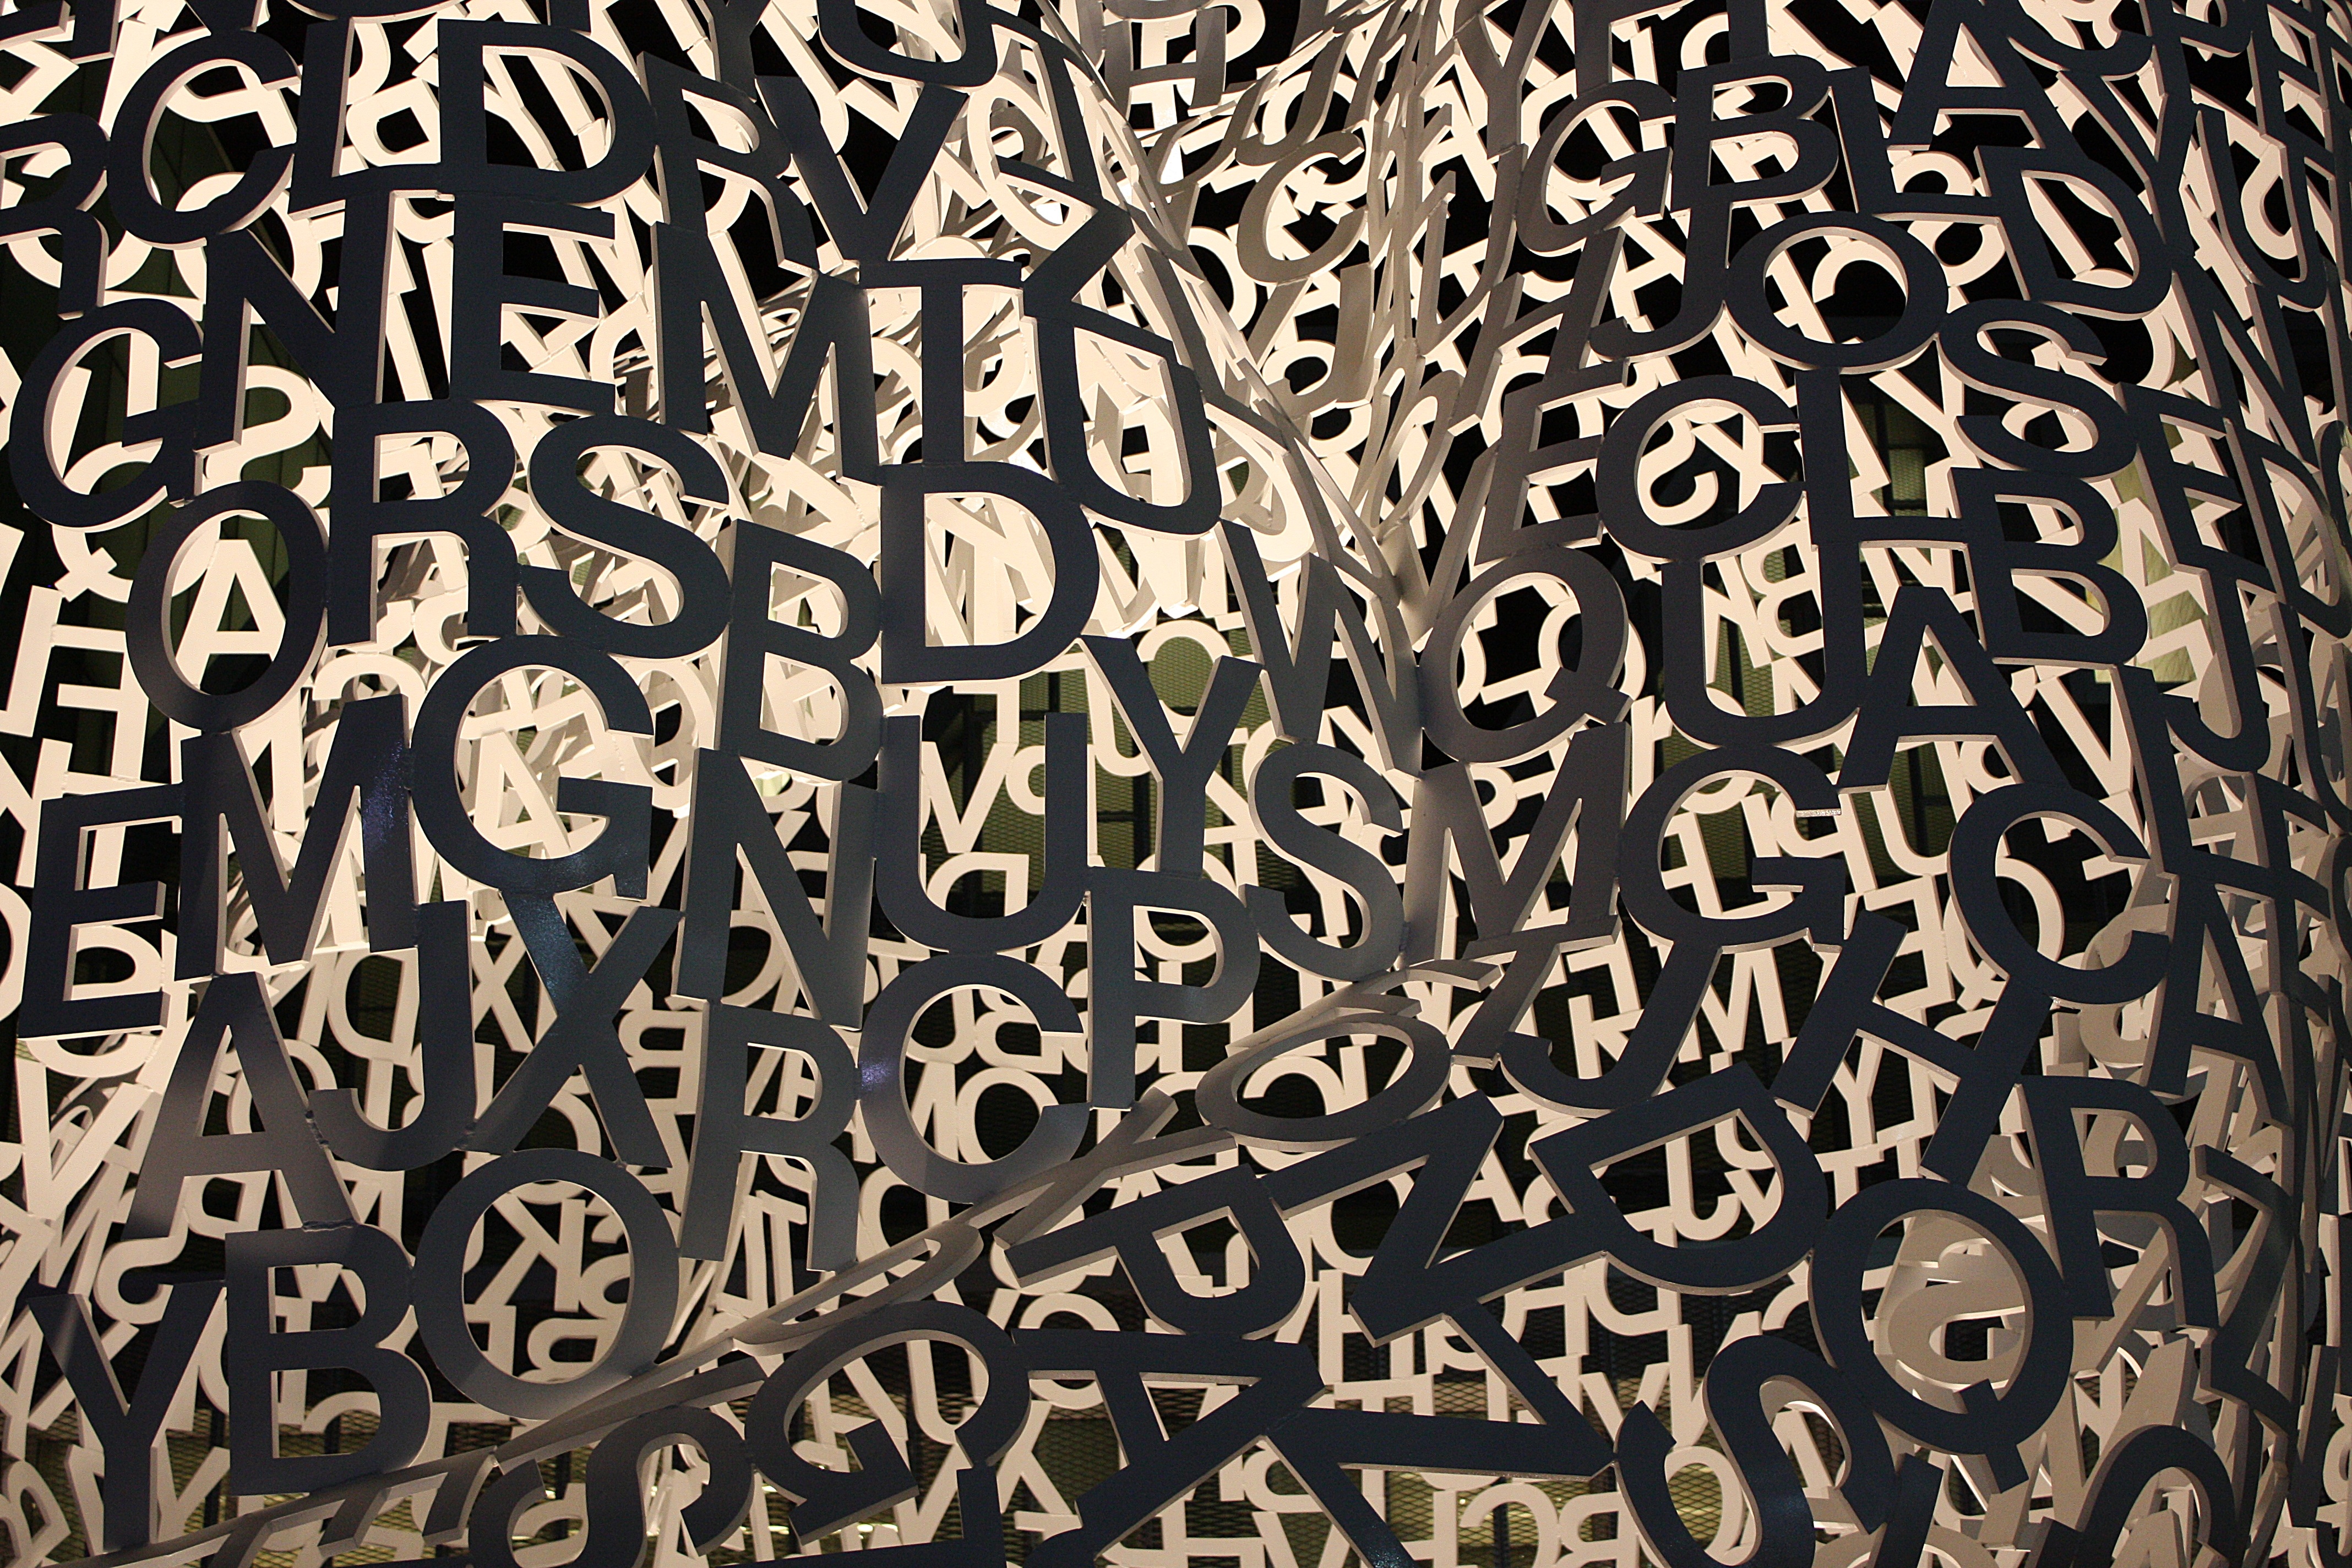
abstract, texture, number, wall, dark, decoration, pattern, fashion, graffiti, ornament, font, art, drawing, design, ornate, wallpaper, graphic, style, detail, calligraphy, shape, backdrop, seamless